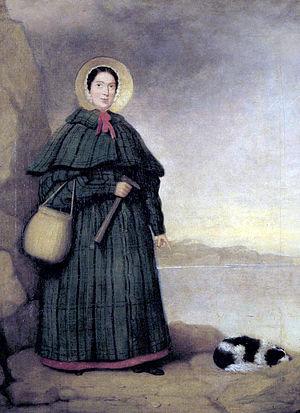
Mary Anning est une paléontologue autodidacte britannique. Ayant commencé par récolter des fossiles pour les revendre aux amateurs, elle est aujourd'hui reconnue comme une figure incontournable dans l’histoire de la paléontologie des vertébrés.
La collecte de fossiles est le fait de prélever des fossiles à des fins d'étude scientifique, de loisir ou dans un but lucratif. La collecte par des amateurs a précédé la paléontologie moderne et perdure encore de nos jours. Les fossiles présentent un intérêt scientifique, mais aussi commercial. Une partie de la vente de fossiles relève du trafic illégal.